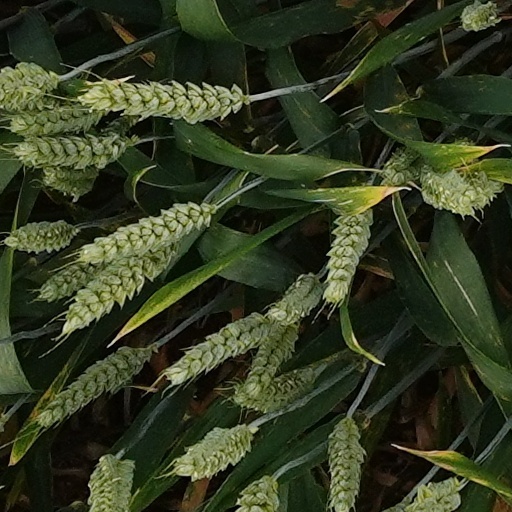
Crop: wheat